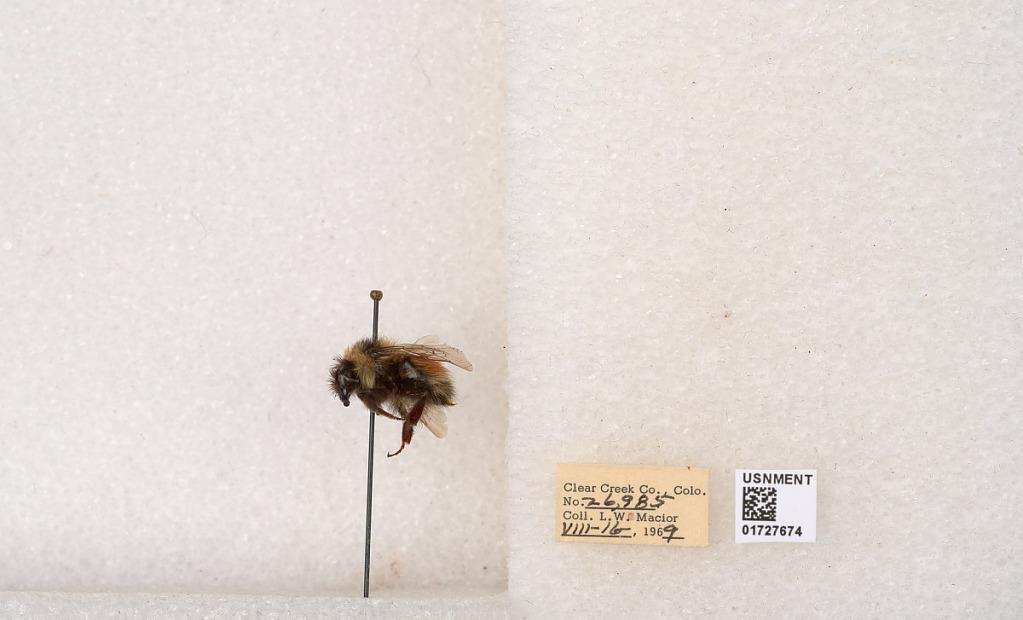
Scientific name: Bombus (Pyrobombus) sylvicola Kirby
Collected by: L. Macior
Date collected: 1969-8-16
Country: United States
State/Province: Colorado
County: Clear Creek
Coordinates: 39.7006, -105.694